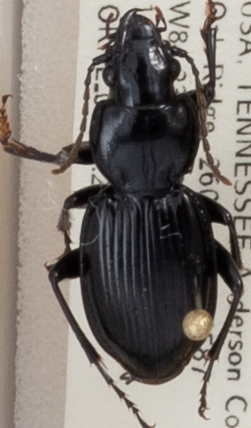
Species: Cyclotrachelus fucatus
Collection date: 2022-05-11
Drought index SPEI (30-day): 0.148
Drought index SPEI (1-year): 0.226
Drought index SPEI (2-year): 0.184